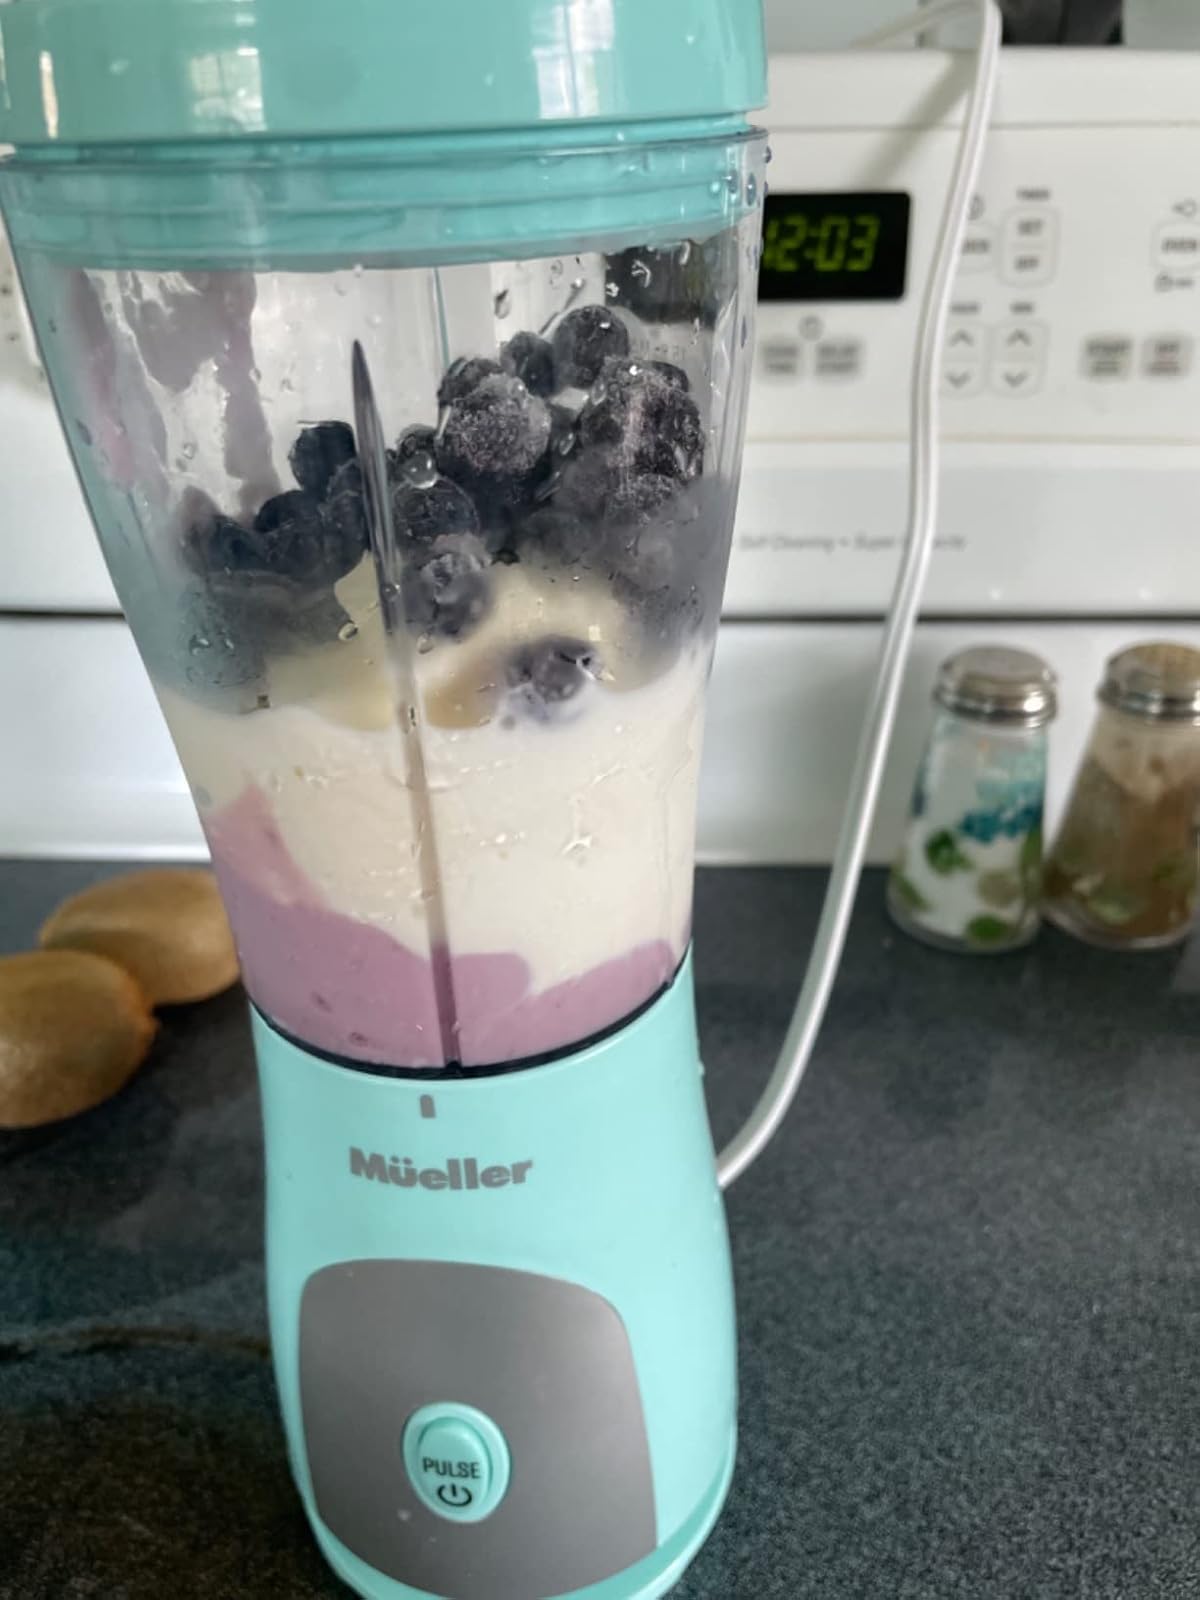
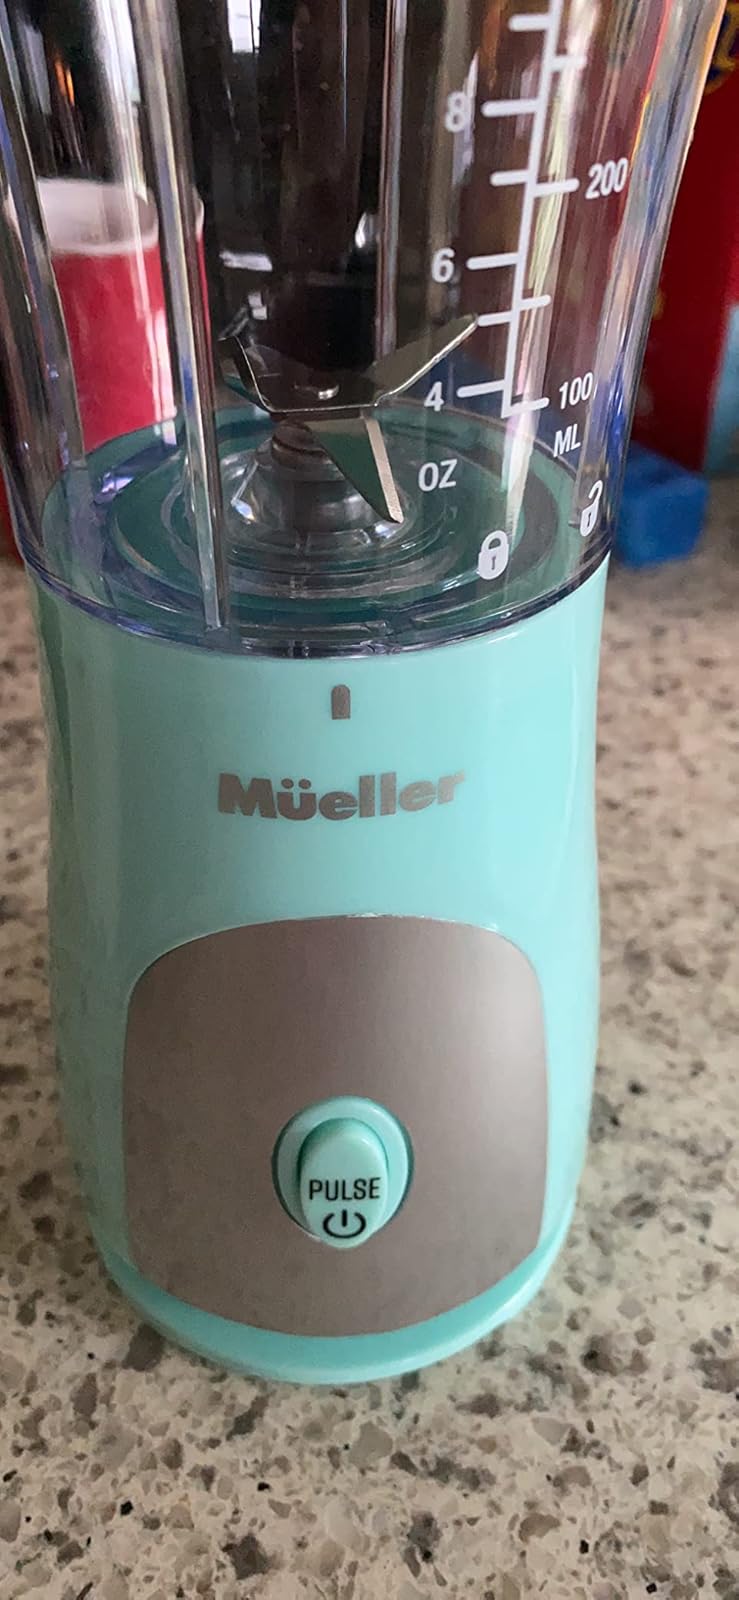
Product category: items_blender
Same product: yes